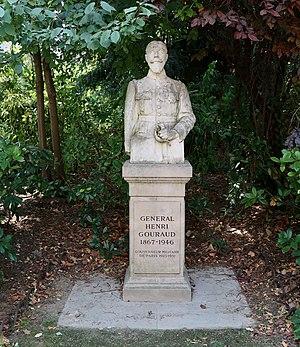
Monument dédié à Henri Gouraud dans le square d'Ajaccio (Paris, 7e).
Henri Gouraud, né le 17 novembre 1867 à Paris et mort le 16 septembre 1946 dans la même ville, est un militaire français.
La liste des mémoriaux de la Première Guerre mondiale en France répertorie les monuments et mémoriaux ainsi que les stèles qui honorent la mémoire des morts aux combats, des victimes de bombardements ou d’exactions de l'ennemi ainsi que celle de personnels de santé, de chefs militaires ou politiques pendant la Grande Guerre. Cette liste de prend pas en compte les monuments aux morts communaux.
Le square d'Ajaccio, anciennement square des Invalides, est un square du 7ᵉ arrondissement de Paris.